Modoc people

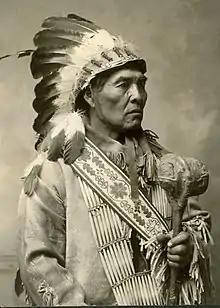
Photo of Modoc Yellow Hammer taken by Joseph Andrew Shuck before 1904. From the Lena Robitaille Collection at the Oklahoma Historical Society Photo Archives.

The Modoc are an Indigenous American people who historically lived in the area which is now northeastern California and central Southern Oregon. Currently, they include two federally recognized tribes, the Klamath Tribes in Oregon and the Modoc Tribe of Oklahoma, now known as the Modoc Nation.